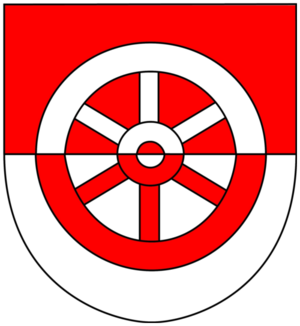
Weiler bei Bingen est une municipalité de la Verbandsgemeinde Rhein-Nahe, dans l'arrondissement de Mayence-Bingen, en Rhénanie-Palatinat, dans l'ouest de l'Allemagne.